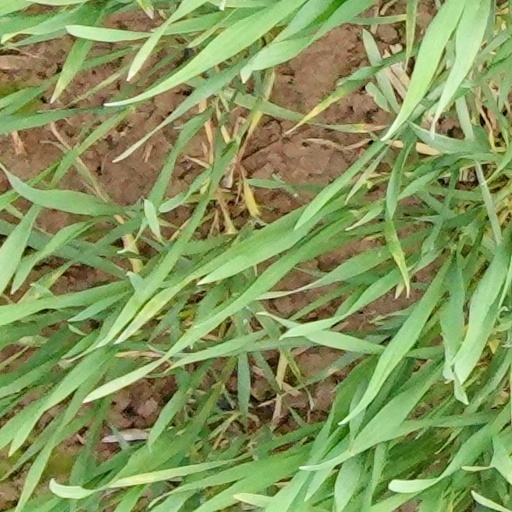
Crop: wheat